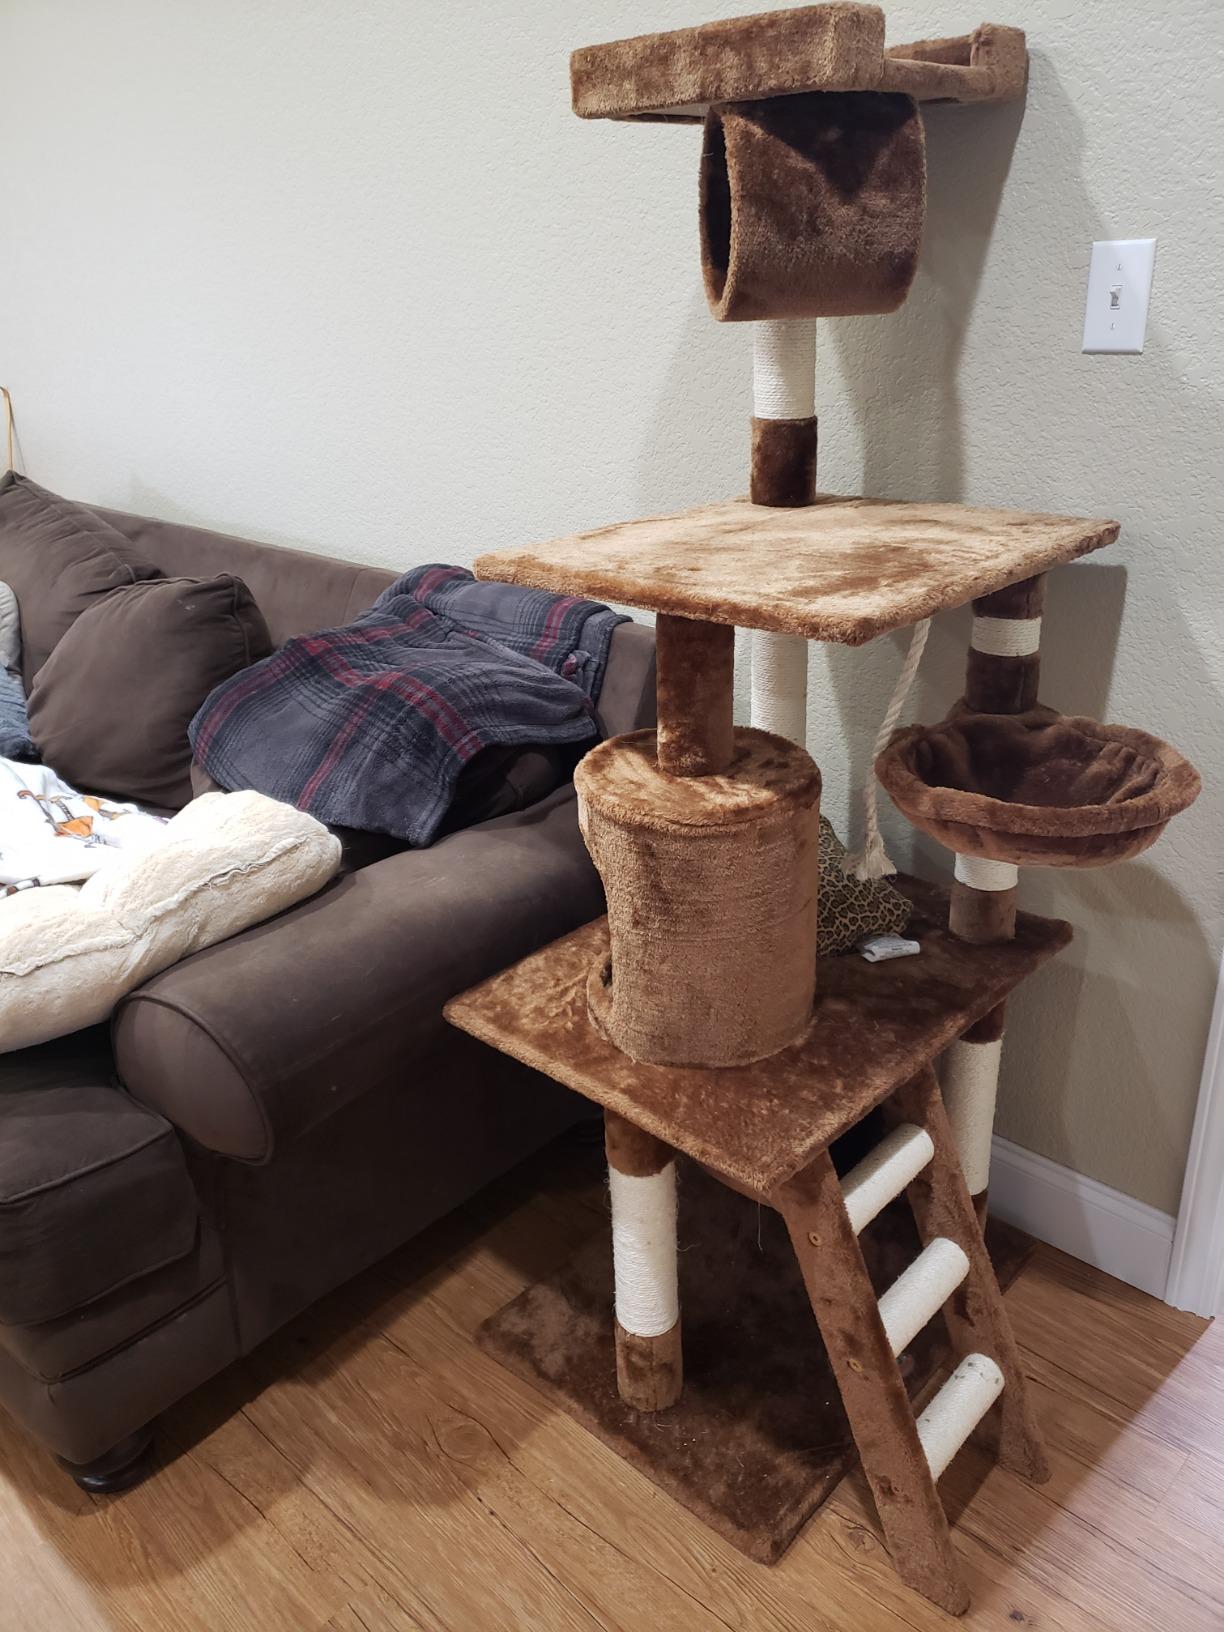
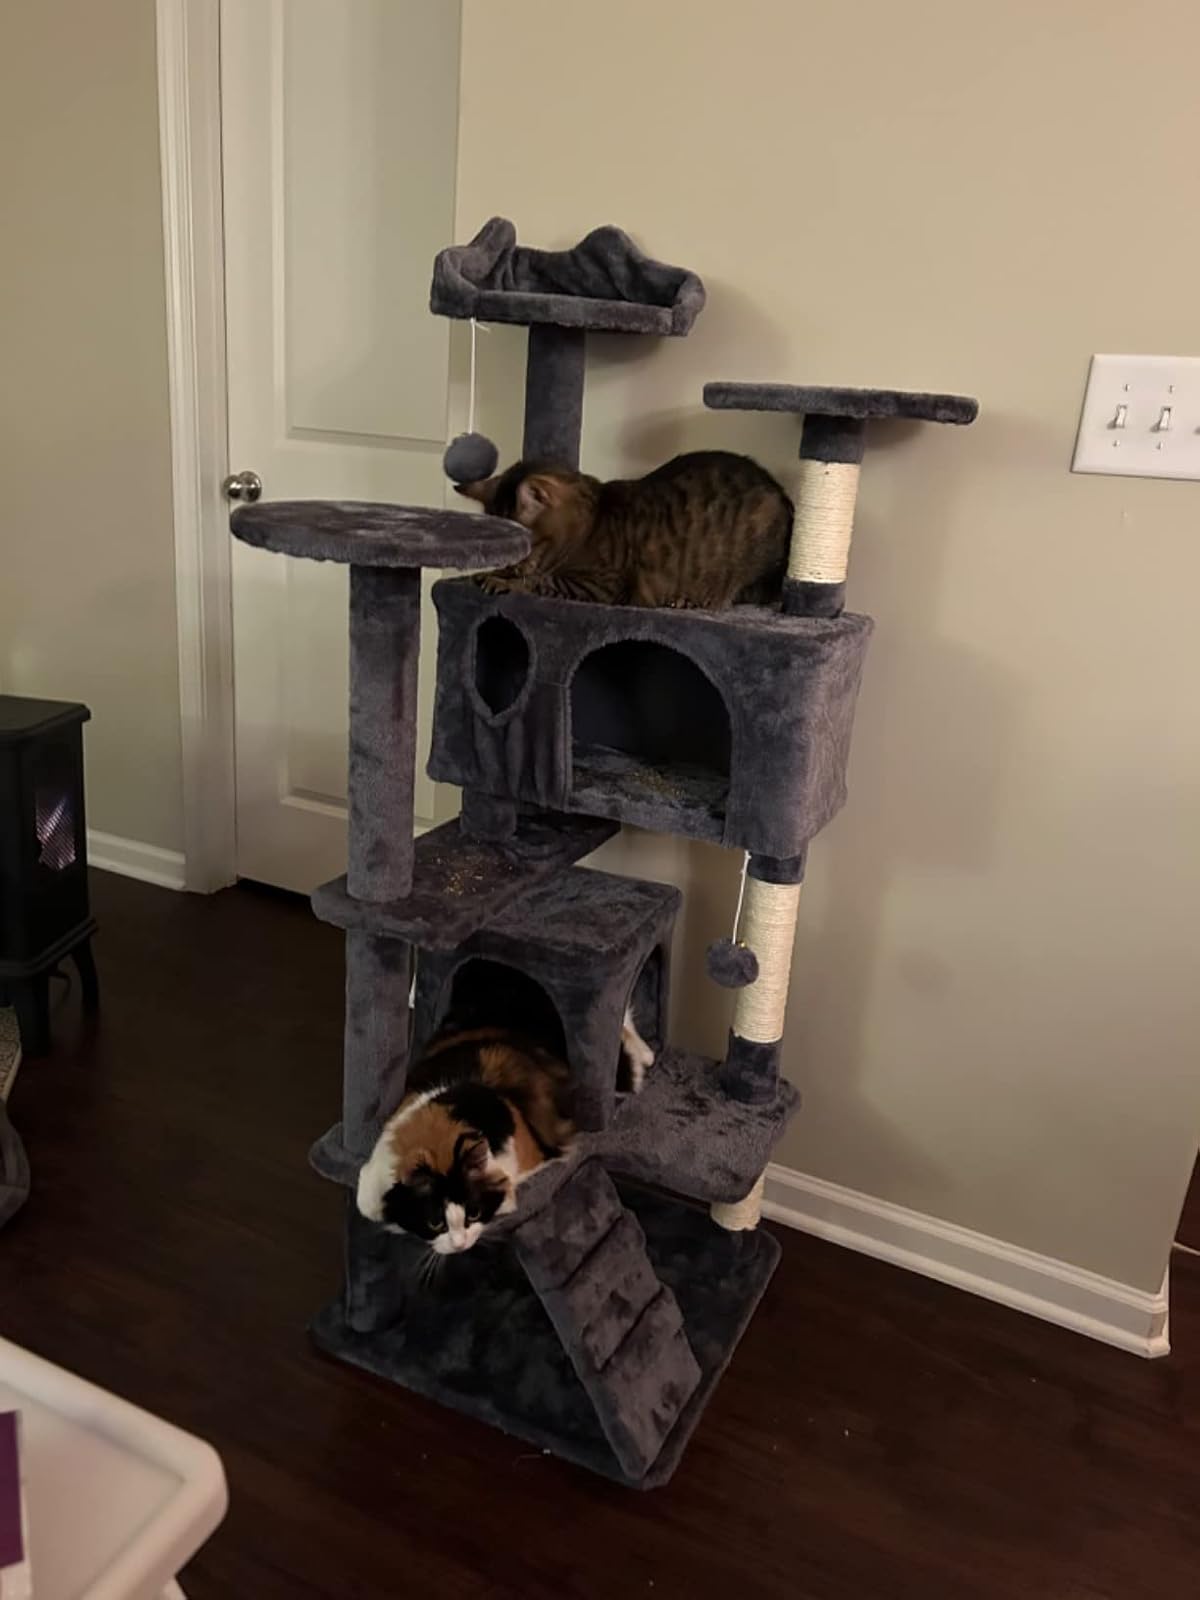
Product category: items_cat tree
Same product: no